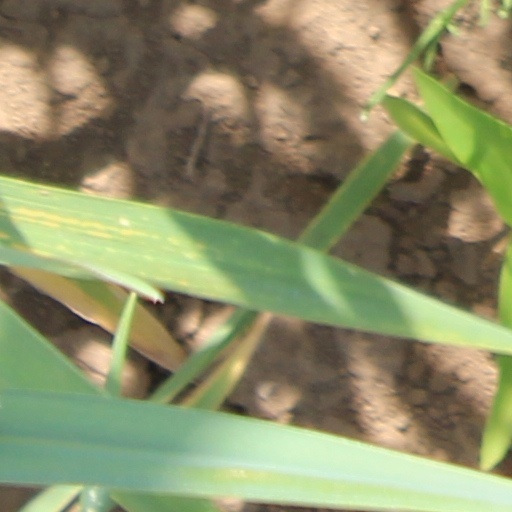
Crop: wheat